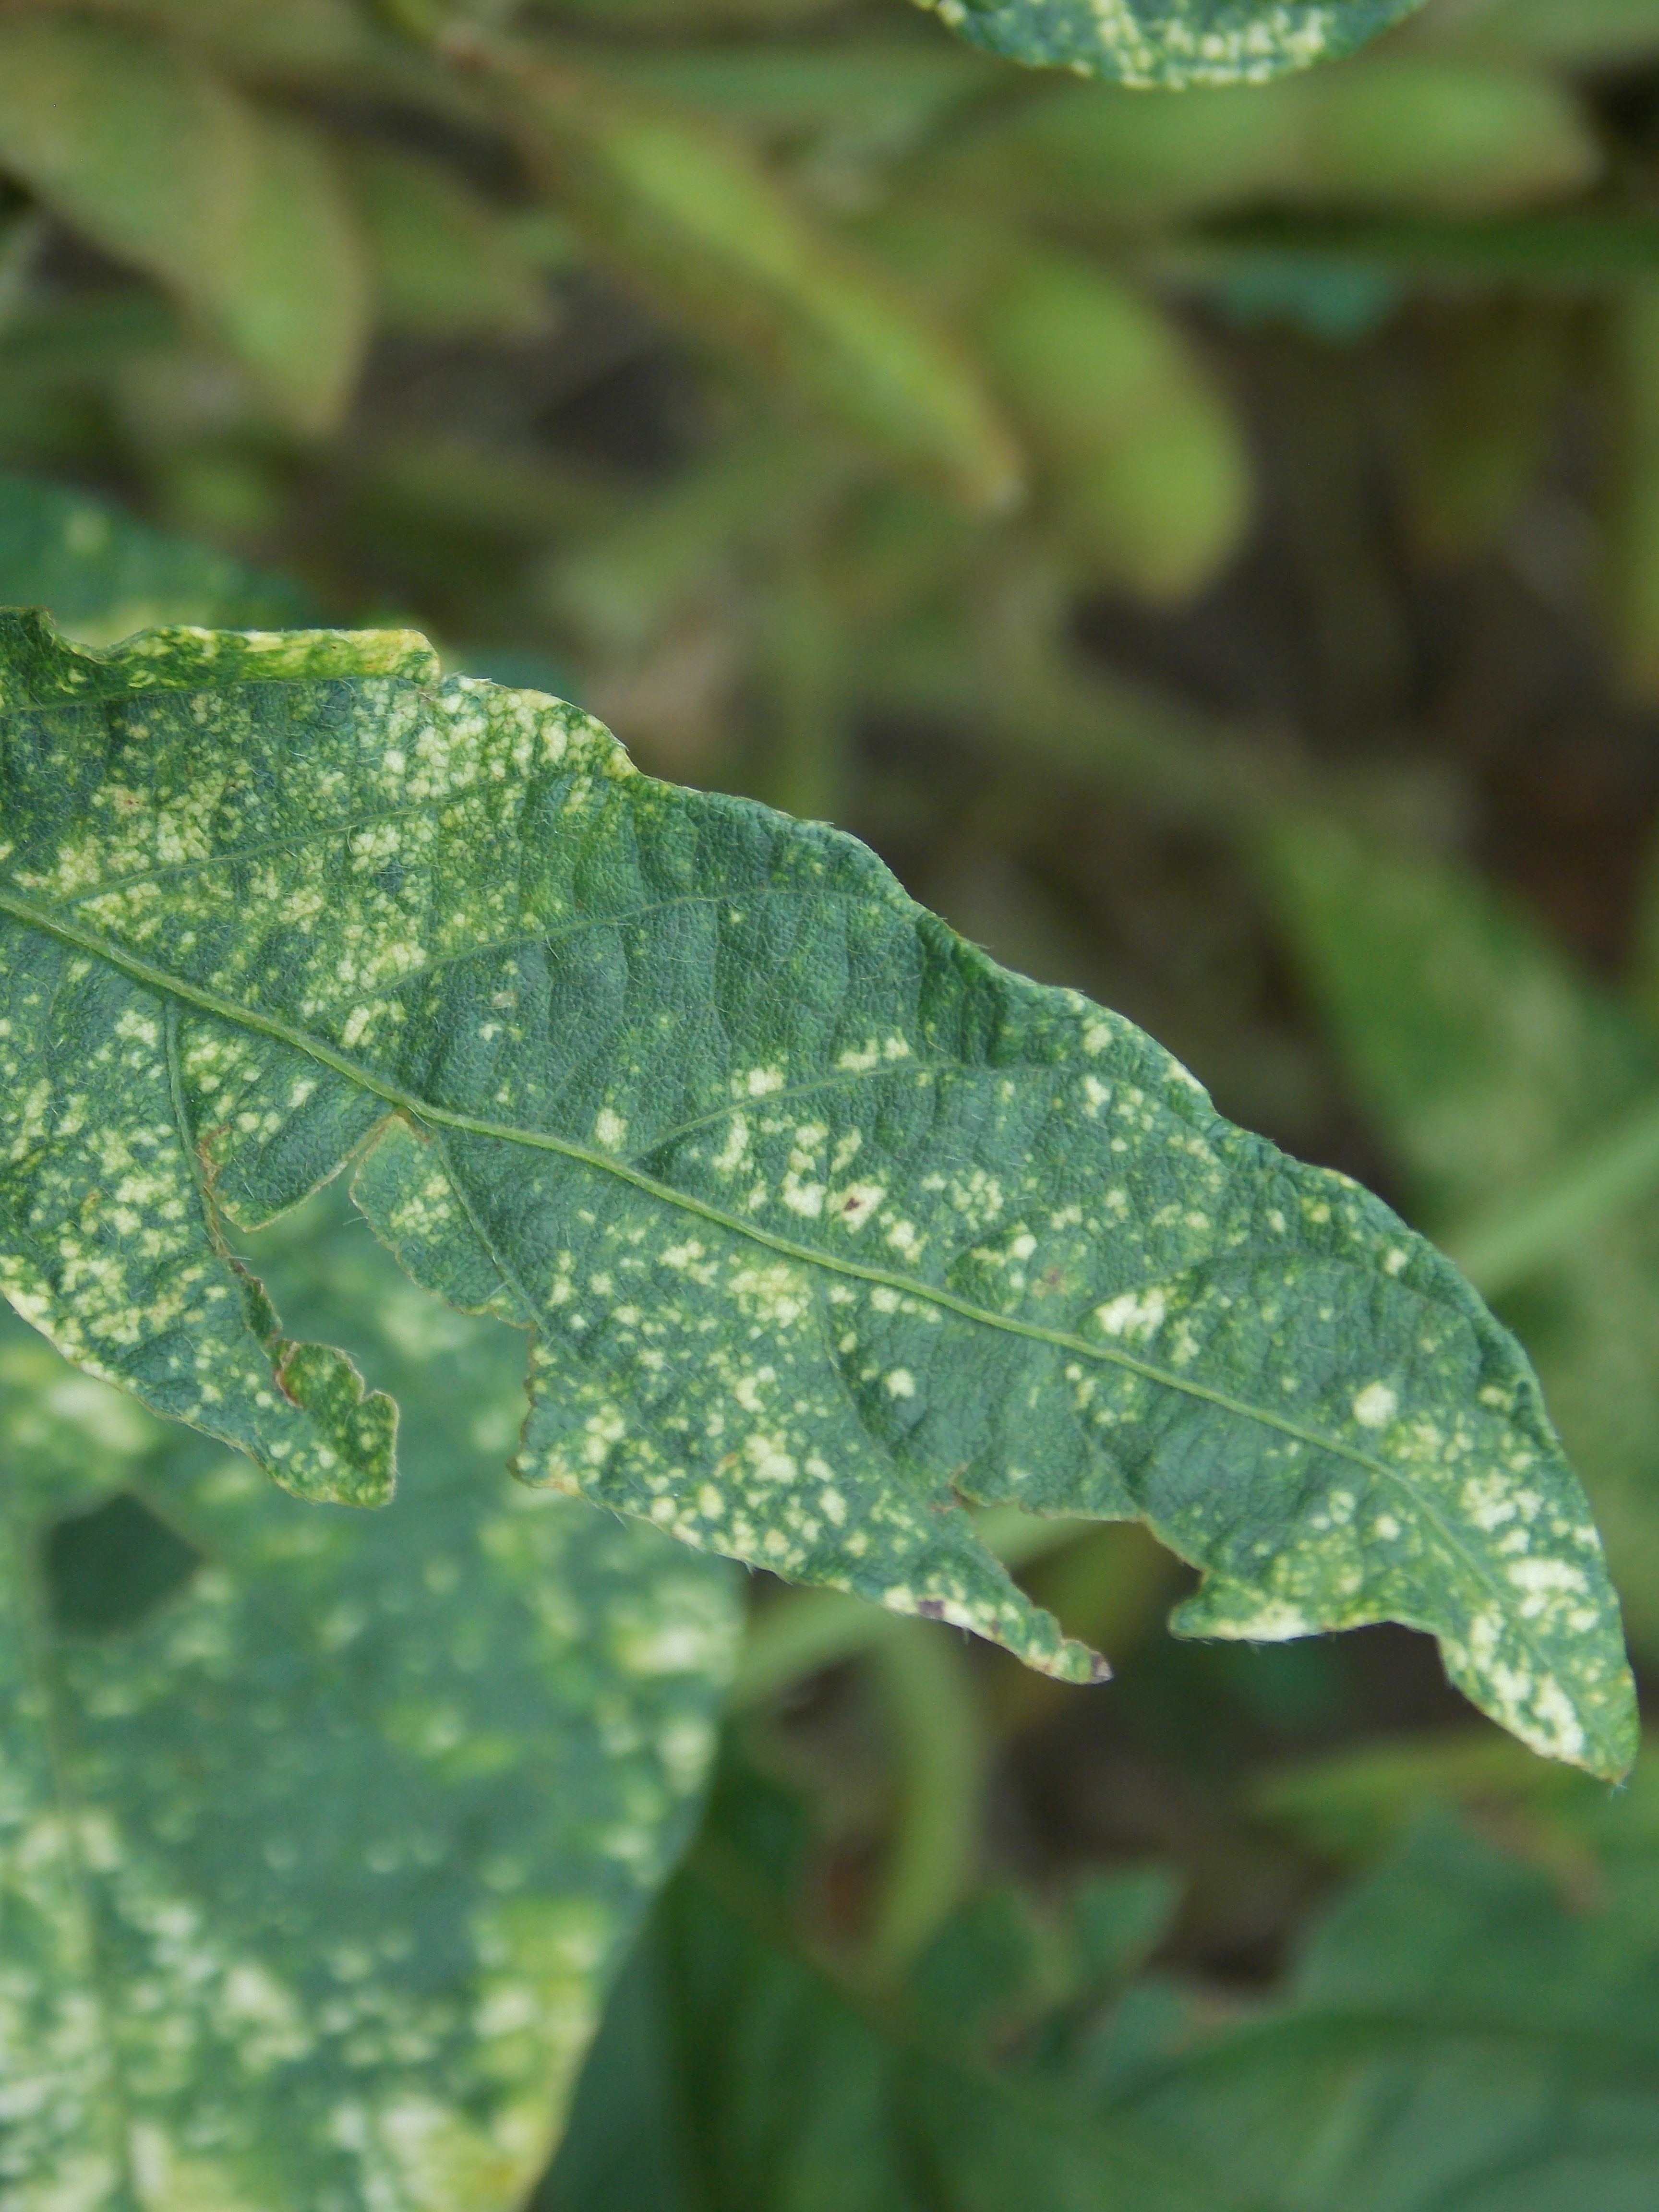
Label: Disease